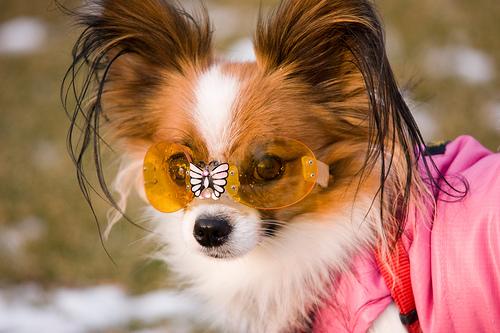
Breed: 806-n000129-papillon